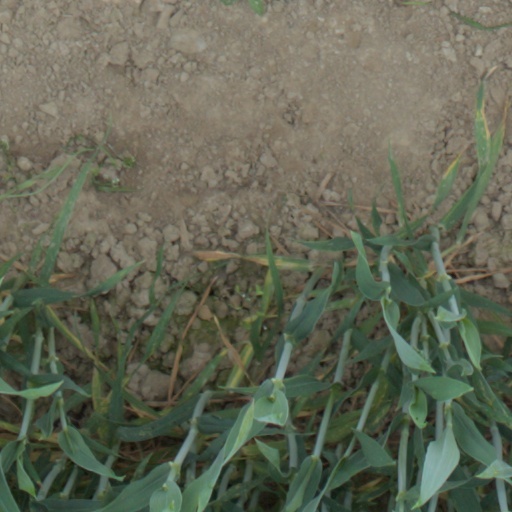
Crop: wheat